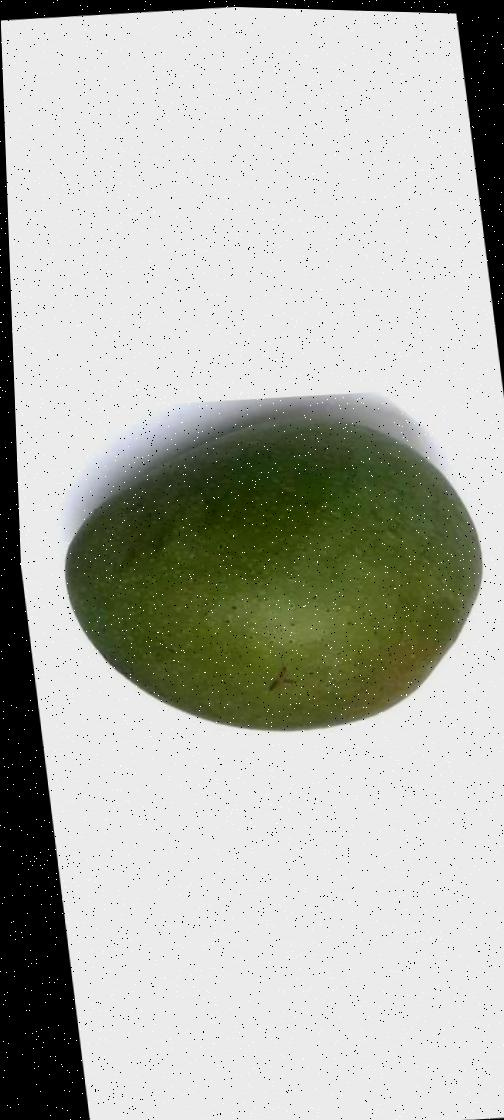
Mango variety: Ashshina Zhinuk